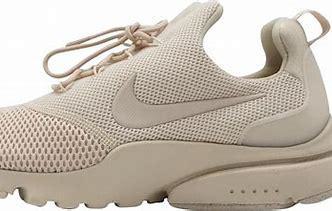
Brand: Nike
Model: Presto Fly